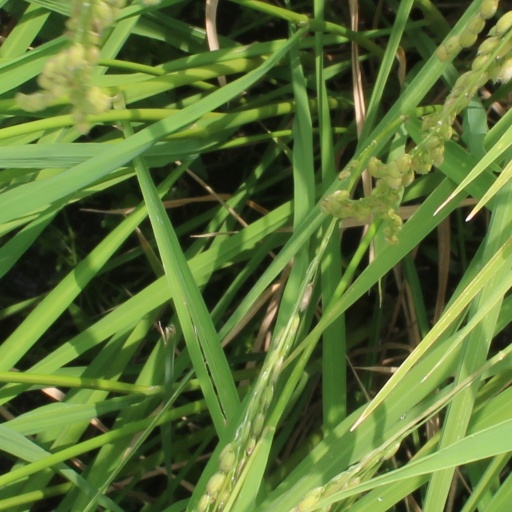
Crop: rice